Hotel Valley Ho

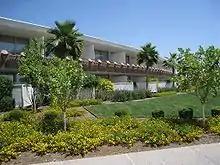
East wing

The Hotel Valley Ho is a striking example of the mid-century modern architectural style. Varney's use of masonry, cast and poured concrete, natural stone, and wide expanses of glass make for a close connection between the building and its environment. Stone floor and wall patterns link the exterior entry and the lobby, as does the extension of the redwood ceiling. The hotel is now considered one of the finest examples of organic architecture. Rooms in the two adjacent wings added in the late 1950s are unusual, and remarkably forward-thinking even by mid-century design standards, for their high nine-foot-ceilings. The prevailing trend at the time of original construction was low-ceilinged rooms, in some cases with ceilings only seven feet above ground level, but the Valley Ho's rooms feel exceptionally roomy and airy thanks to its original decision to buck design trends.